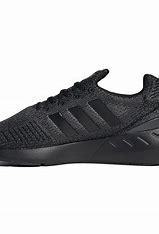
Brand: Adidas
Model: Swift Run 22